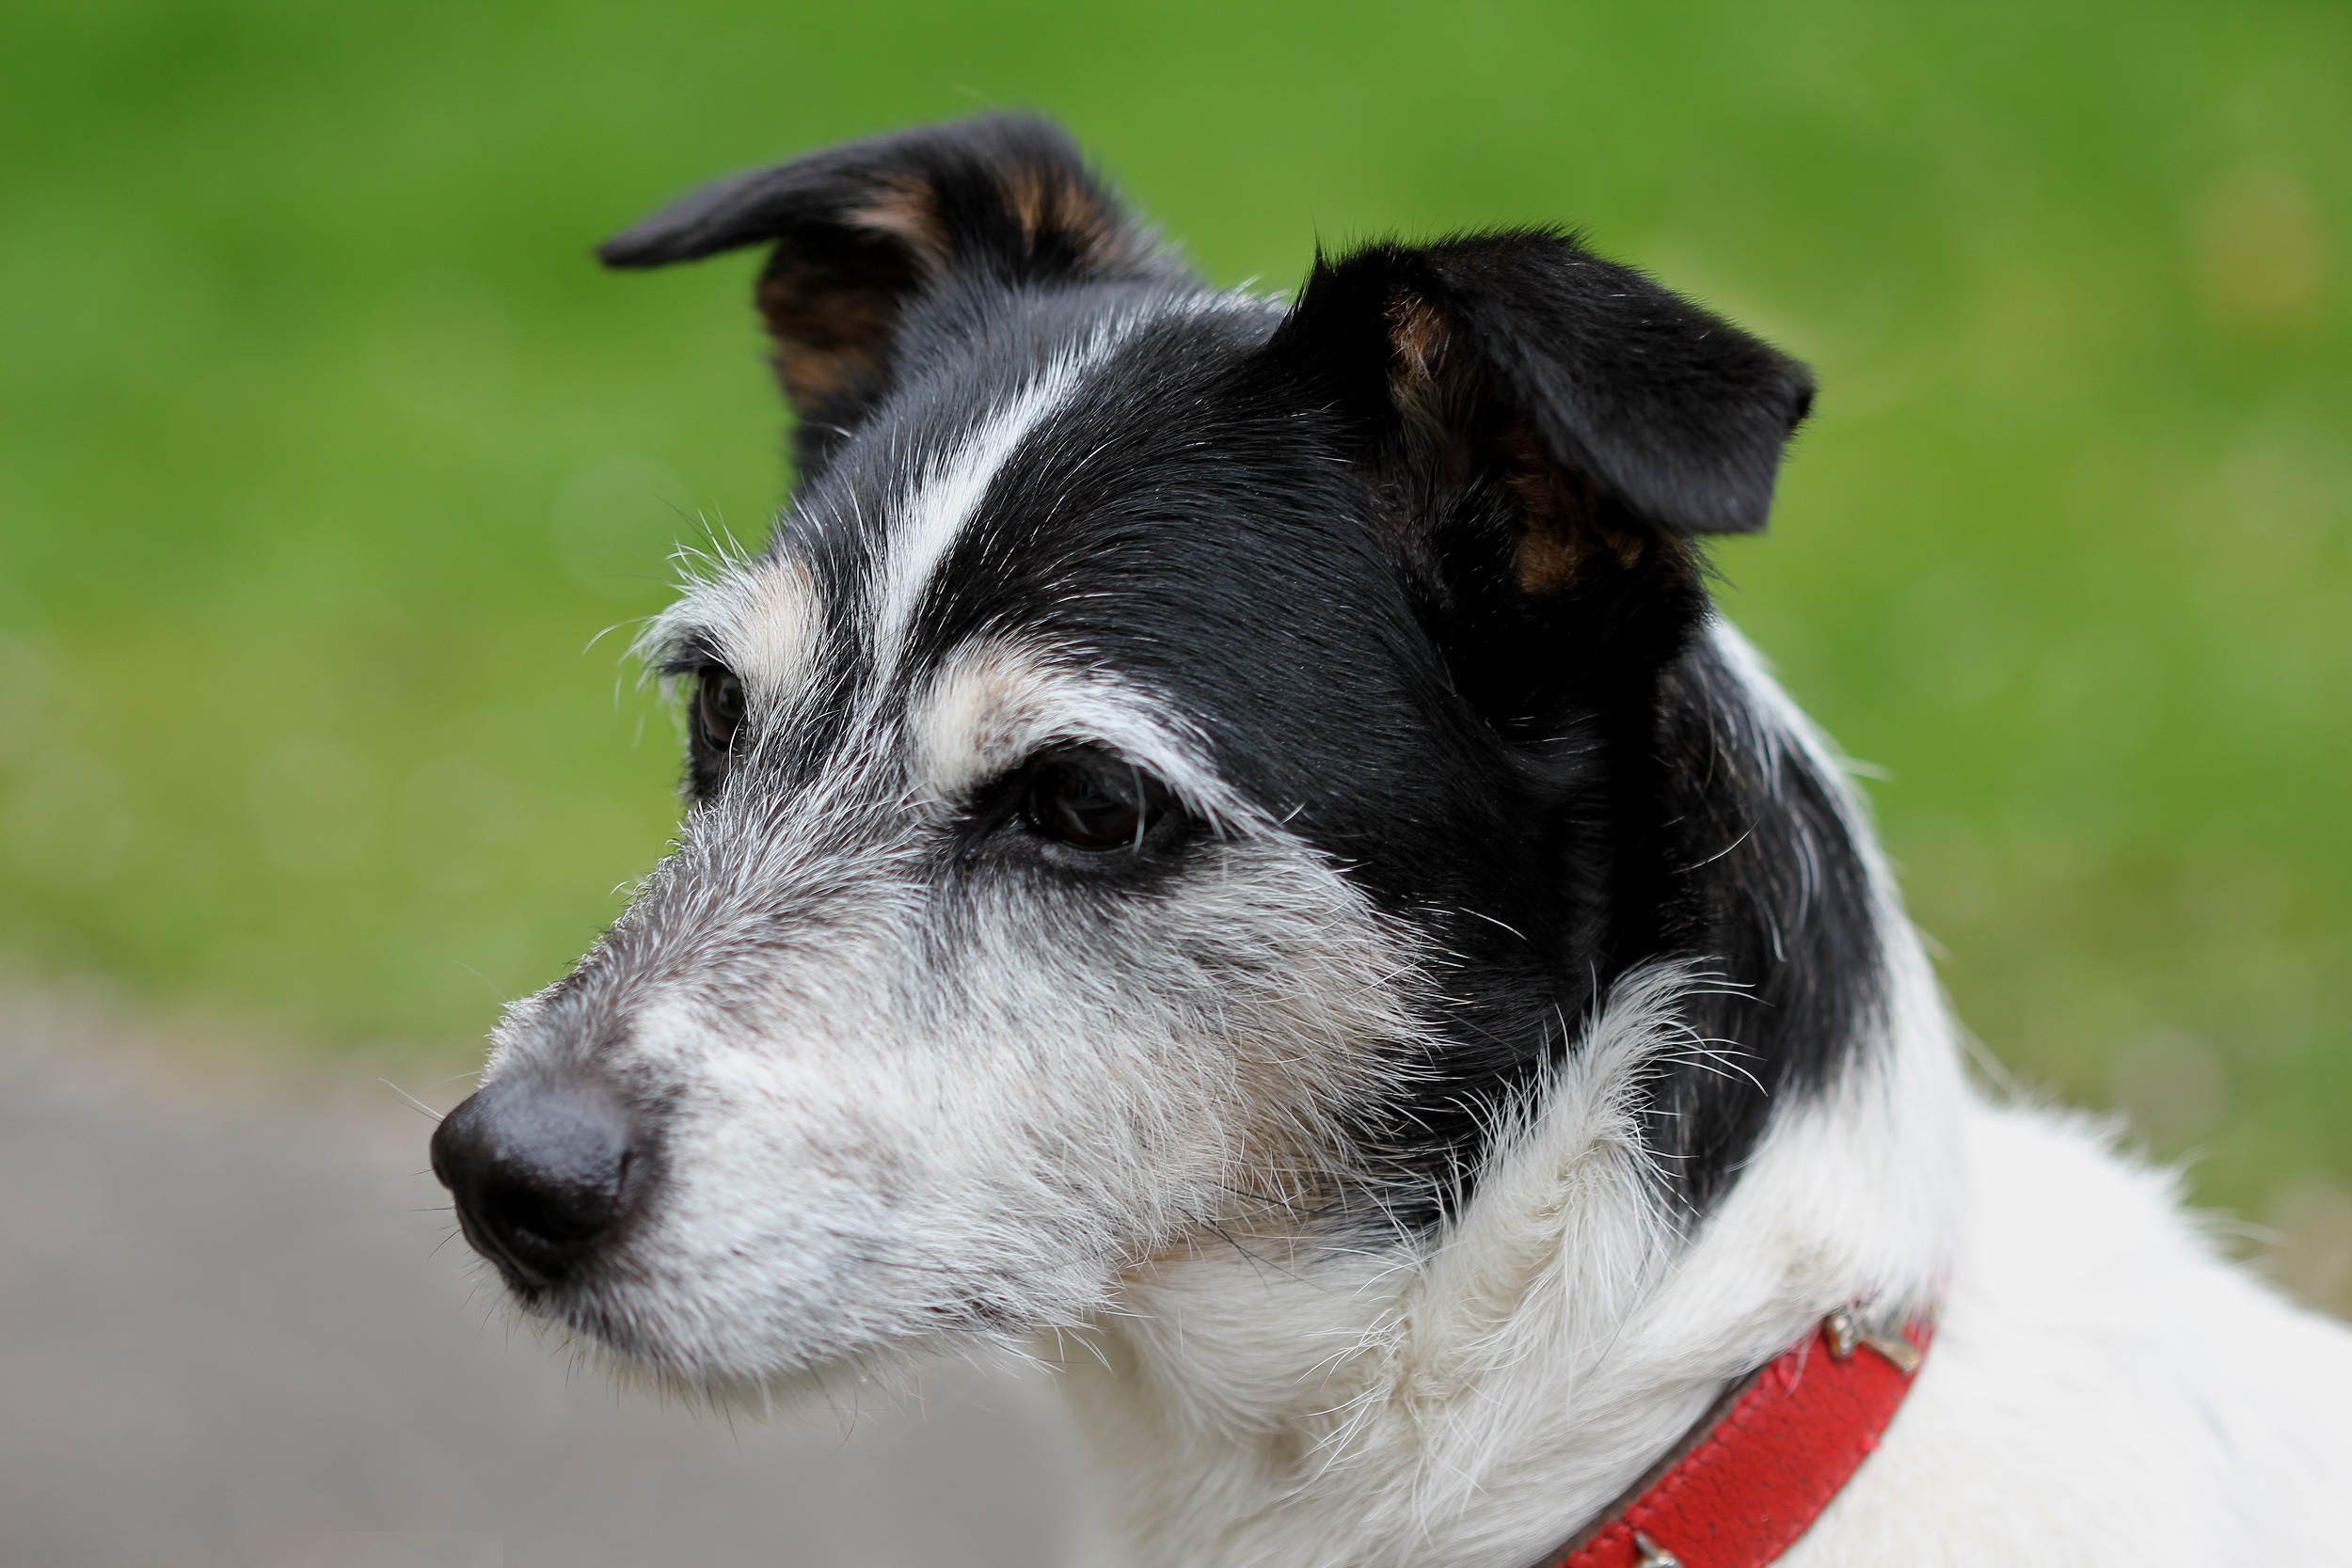
black and white, dog, close, whiskers, snout, dog breed, terrier, jack russell, longhaired whippet, dog like mammal, vulnerable native breeds, miniature fox terrier, companion dog